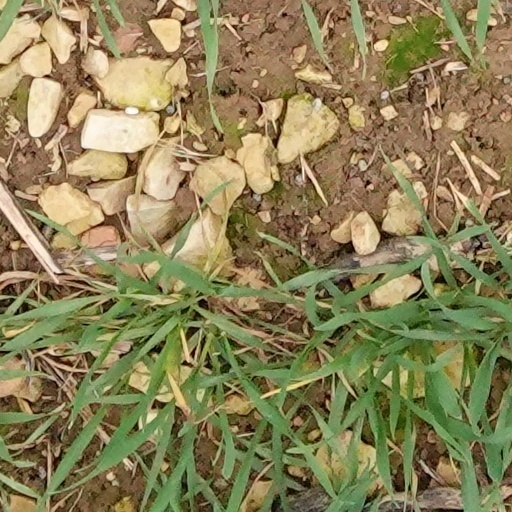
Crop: wheat